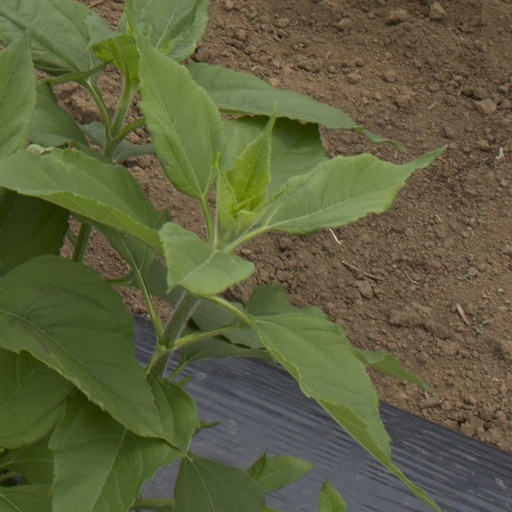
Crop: Jerusalem artichoke